Dactyloidae

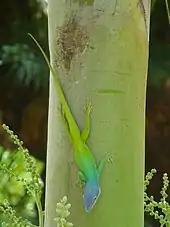
A male Allison's anole (female all green) showing the long tail and climbing ability typical of anoles

Anoles vary in size. Males generally reach a larger size than females, but in a few species it is the other way around. Adults of most anoles are between in snout-to-vent length, and between in total length, including the tail. In the smallest, the five-striped grass anole, the snout-to-vent length is about in females and males respectively, but it is a relatively long-tailed species. There are several large species that are more than in snout-to-vent length. Males of the largest, the knight anole, reach up to about in snout-to-vent length, in total length, and in weight. There are both robust and gracile species, and the head shape varies from relatively broad to elongate.